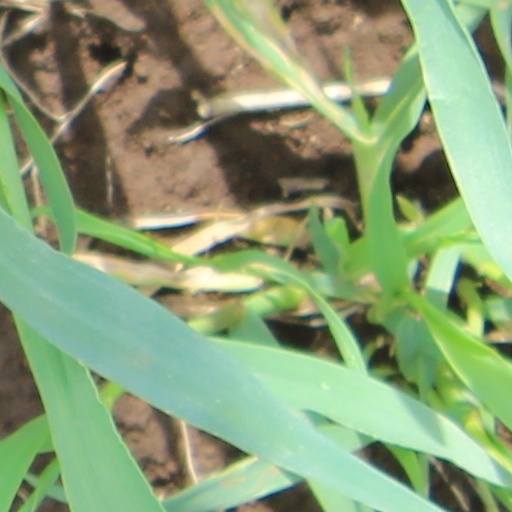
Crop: wheat